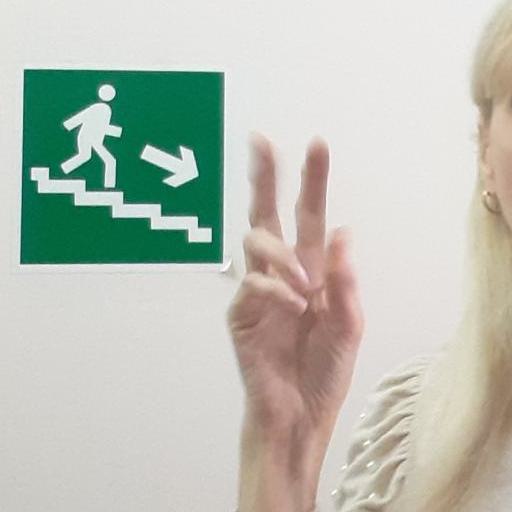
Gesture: peace